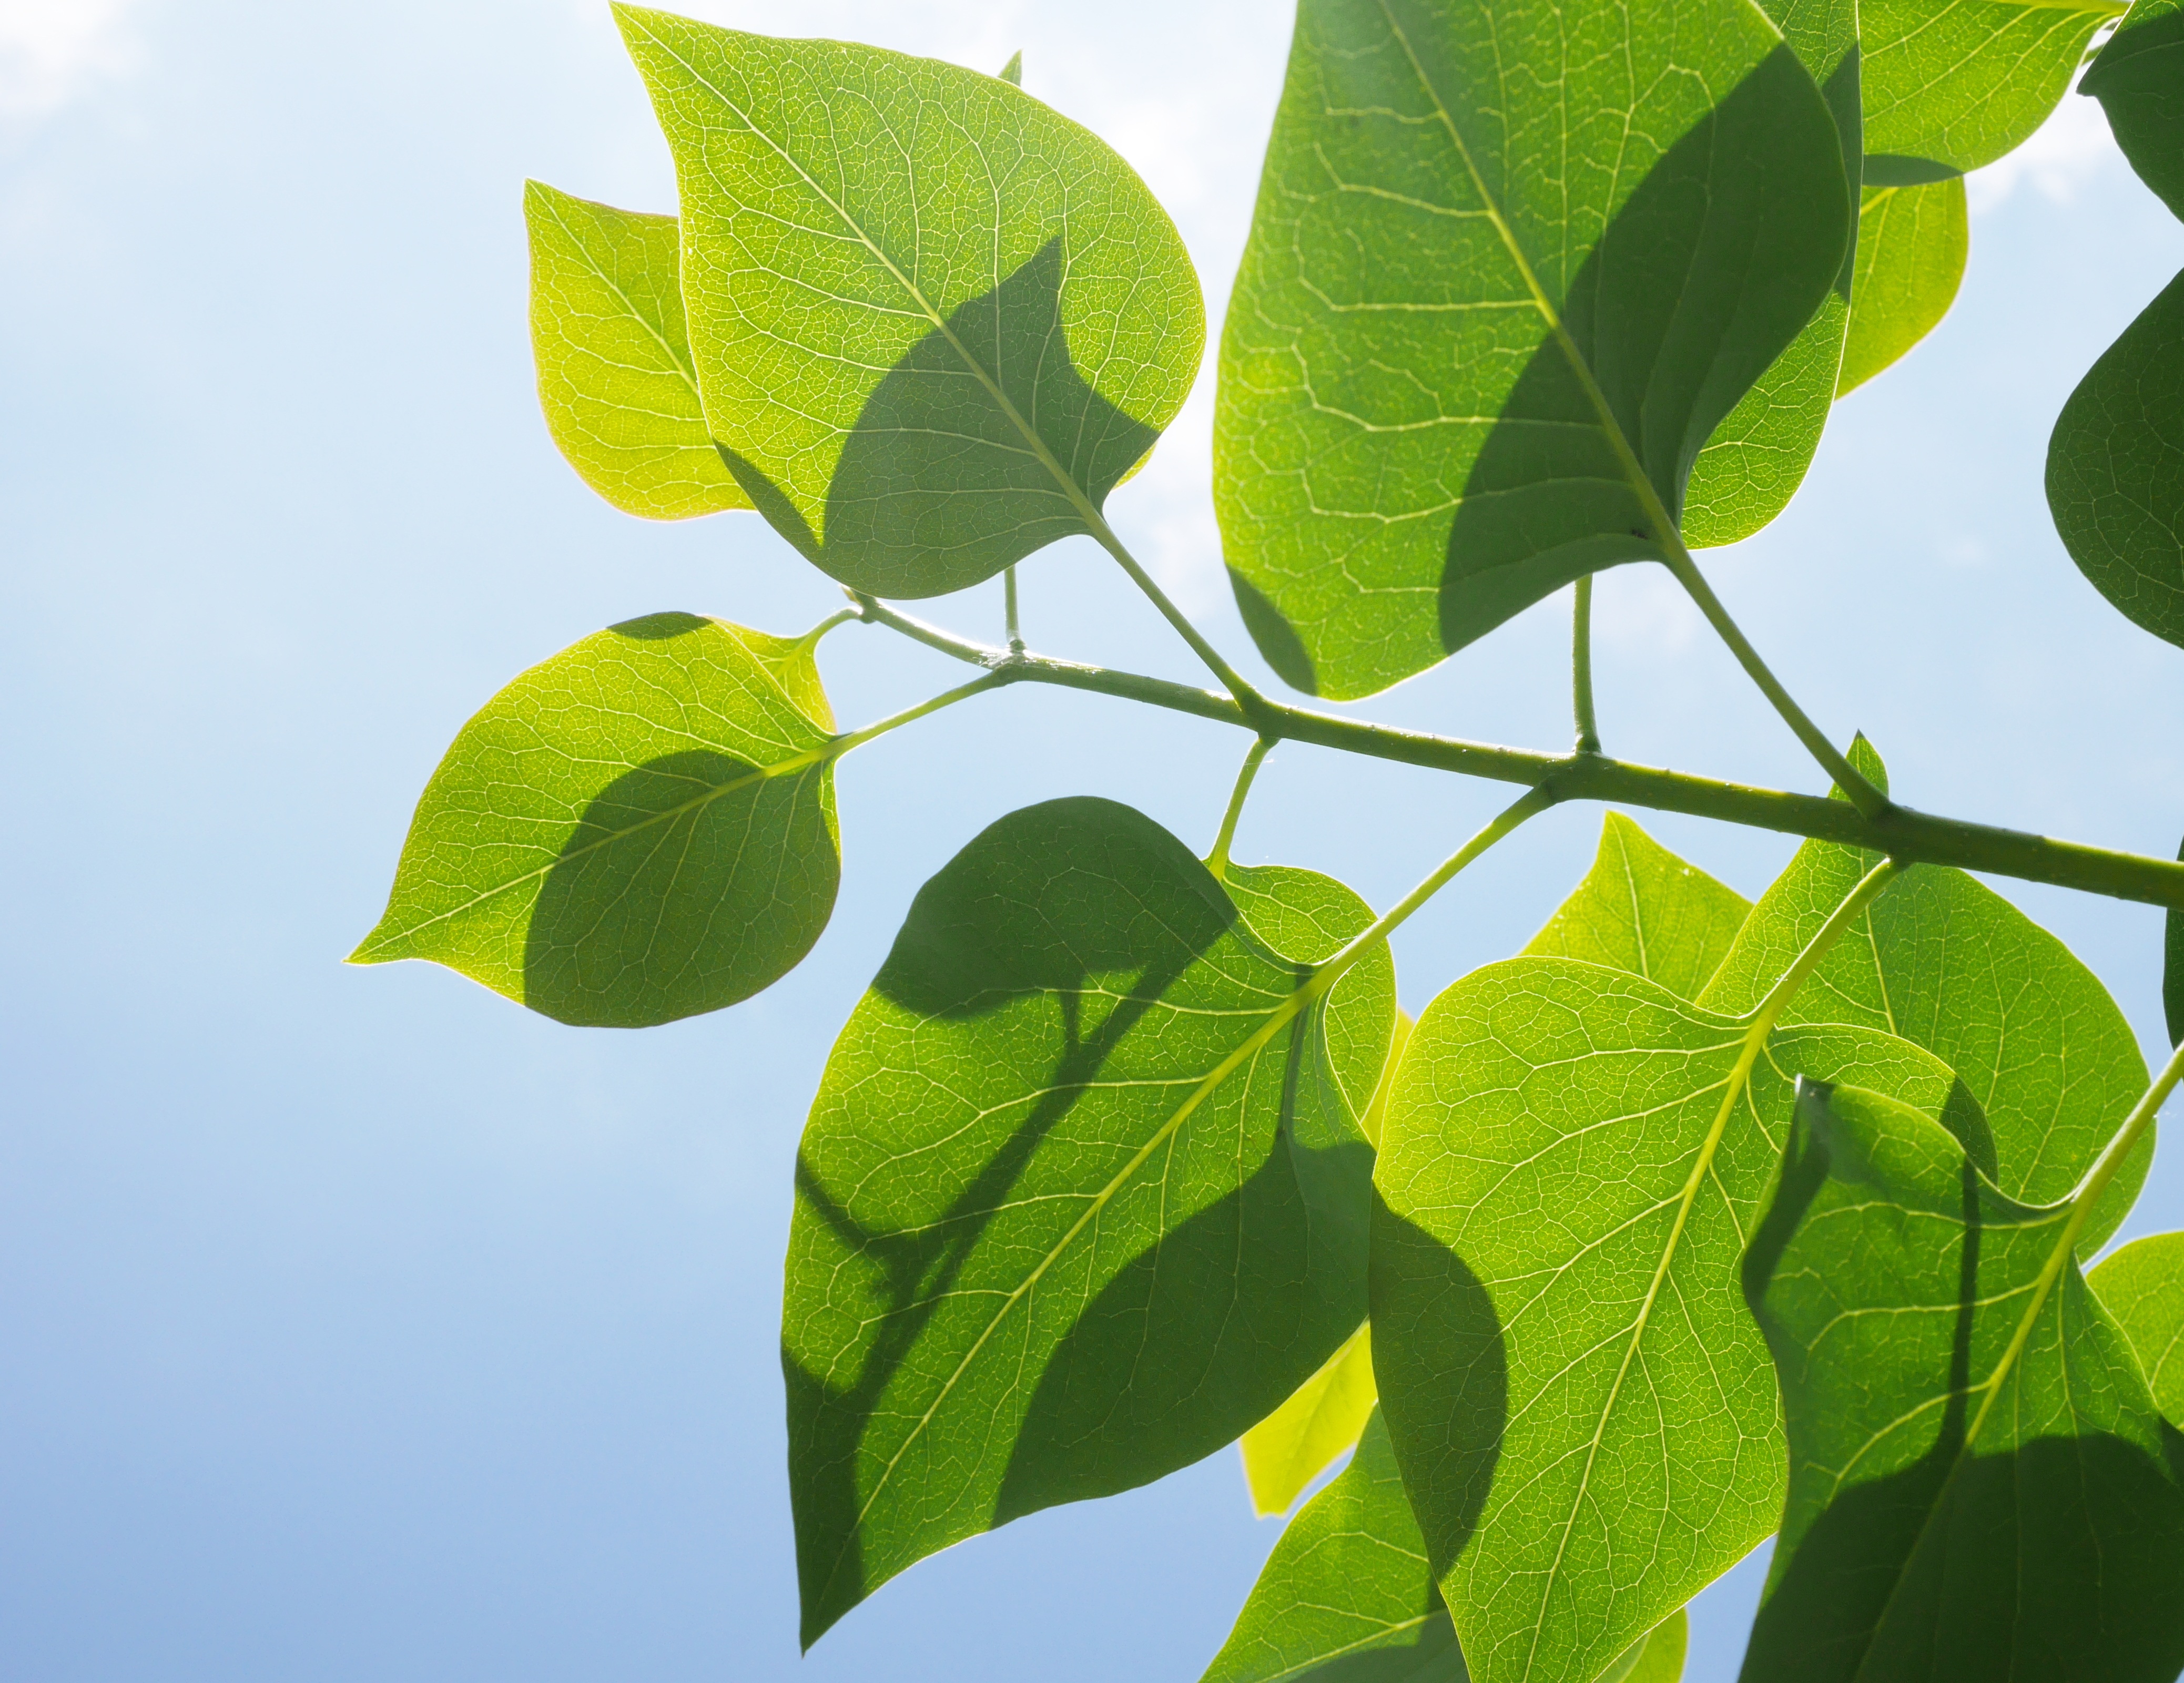
tree, nature, branch, plant, sky, sun, sunlight, leaf, flower, summer, food, spring, green, produce, botany, blue, yellow, flora, leaves, flowering plant, maidenhair tree, plant stem, woody plant, land plant